2007 Japanese Grand Prix

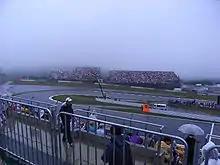
View from controversial 'C' stand.

On Sunday morning, the circuit announced that they would refund spectators who had bought seats in the reserved seat area on 'C' stand, near the first corner. This was due to the low visibility which meant that the cars on the racing line were not seen at all. The cost of the tickets, 50,000 yen (US$435), was scheduled to be reimbursed to 7,000 people who were in the stand. The total cost of the refund was expected to be around 350 million yen (US$3 million). After the race on Sunday, the circuit held a press conference to apologise for problems and announced that they would refund another 85 spectators who did not arrive at the circuit until after the start of the race due to the delay of the shuttle bus. The circuit said that they would reimburse them for all the costs caused by watching the race: the transportation expenses, the hotel charges and the cost of the tickets.